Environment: real
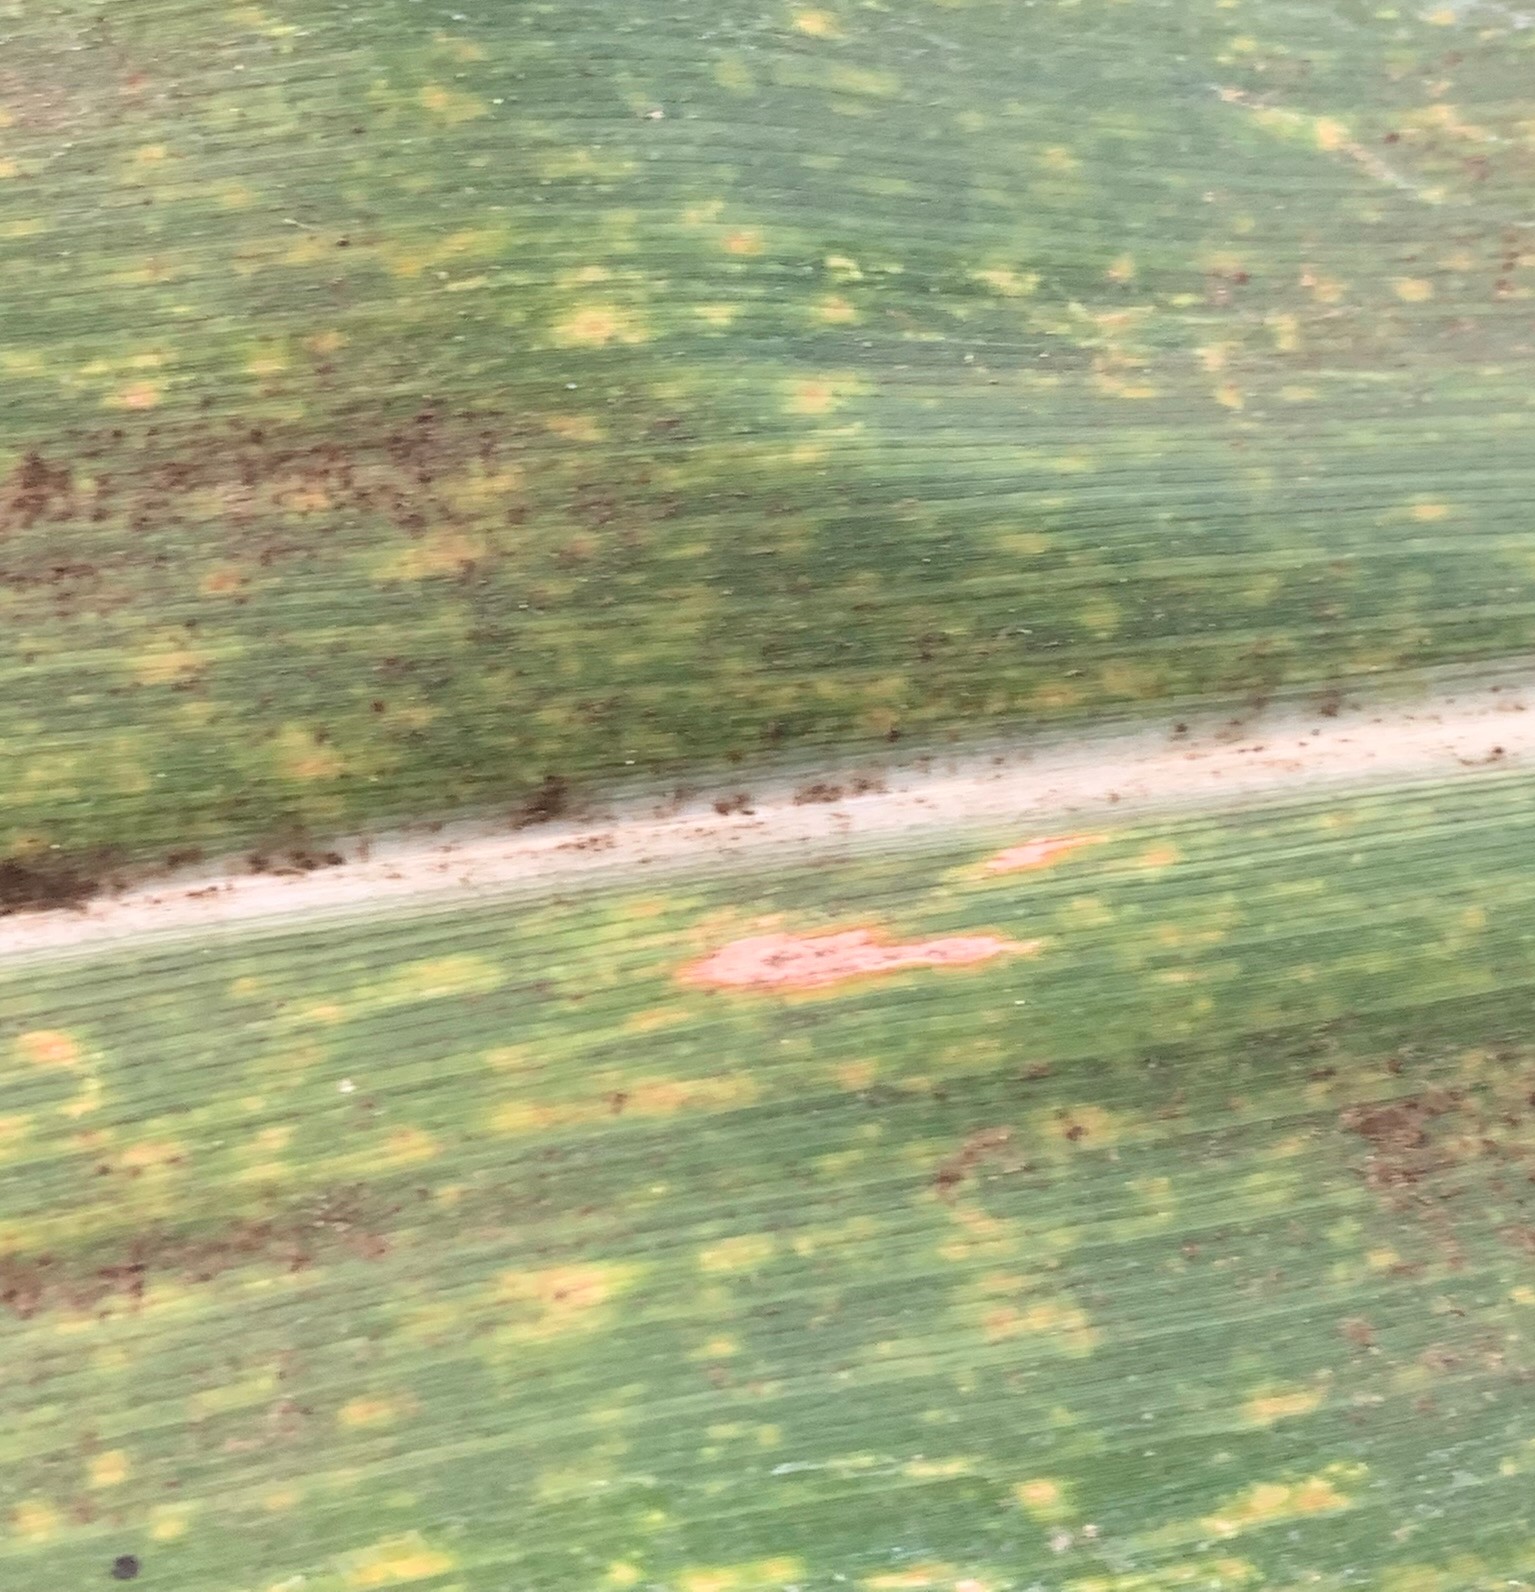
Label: lethal_necrosis